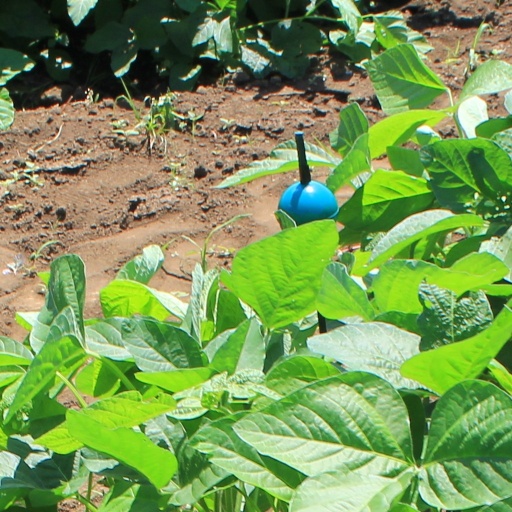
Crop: soybean